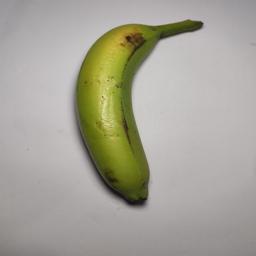
Ripeness: Green